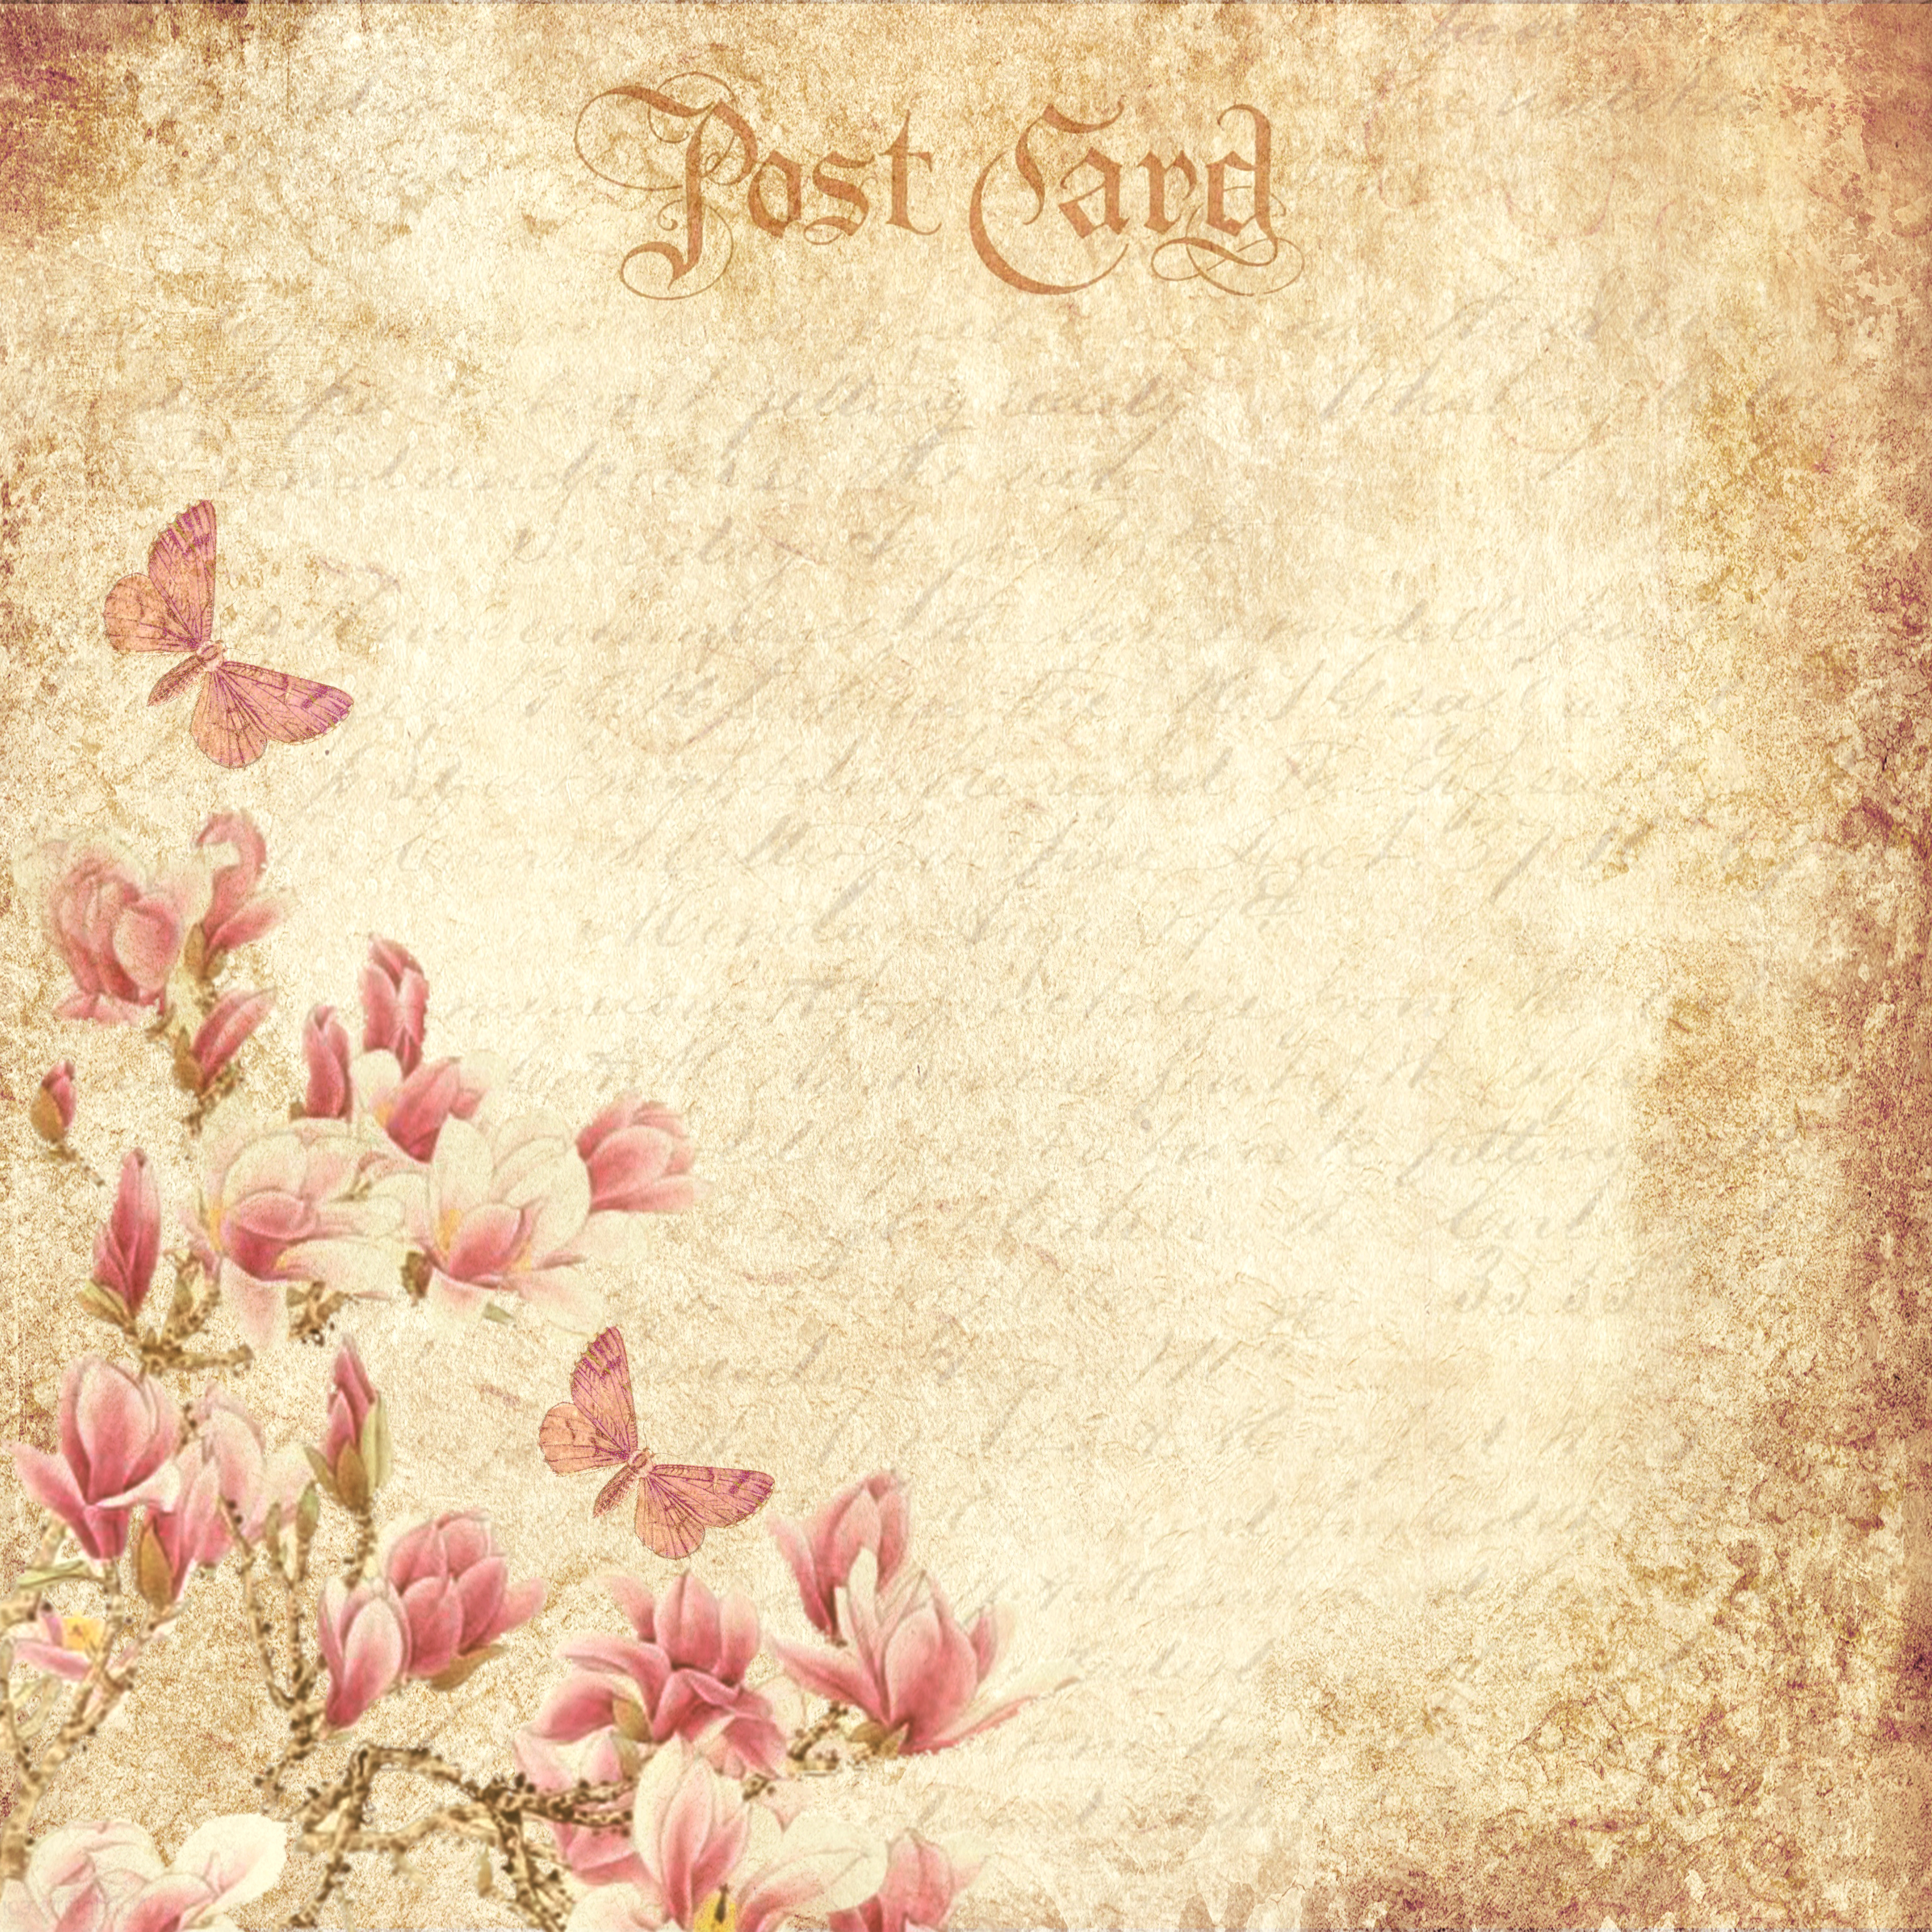
vintage, flowers, butterflies, romantic, scrapbooking, handwritten, text, postcard, square, victorian, old, antique, nostalgia, guestbook, elegant, paper, female, retro, scrapbook, background, greeting card, design, style, wallpaper, pink, floral design, flower, spring, plant, petal, font, blossom, pattern, illustration, flower arranging, art